Helen Forrest

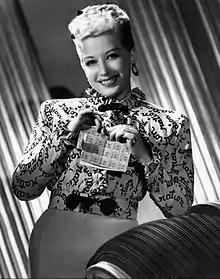
Forrest in 1945

Helen Forrest (born Helen Fogel, April 12, 1917 – July 11, 1999) was an American singer of traditional pop and swing music. She served as the "girl singer" for three of the most popular big bands of the Swing Era (Artie Shaw, Benny Goodman, and Harry James), thereby earning a reputation as "the voice of the name bands."